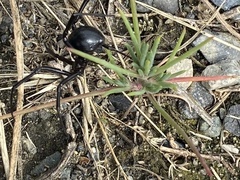
Species: Lactrodectus_hesperus